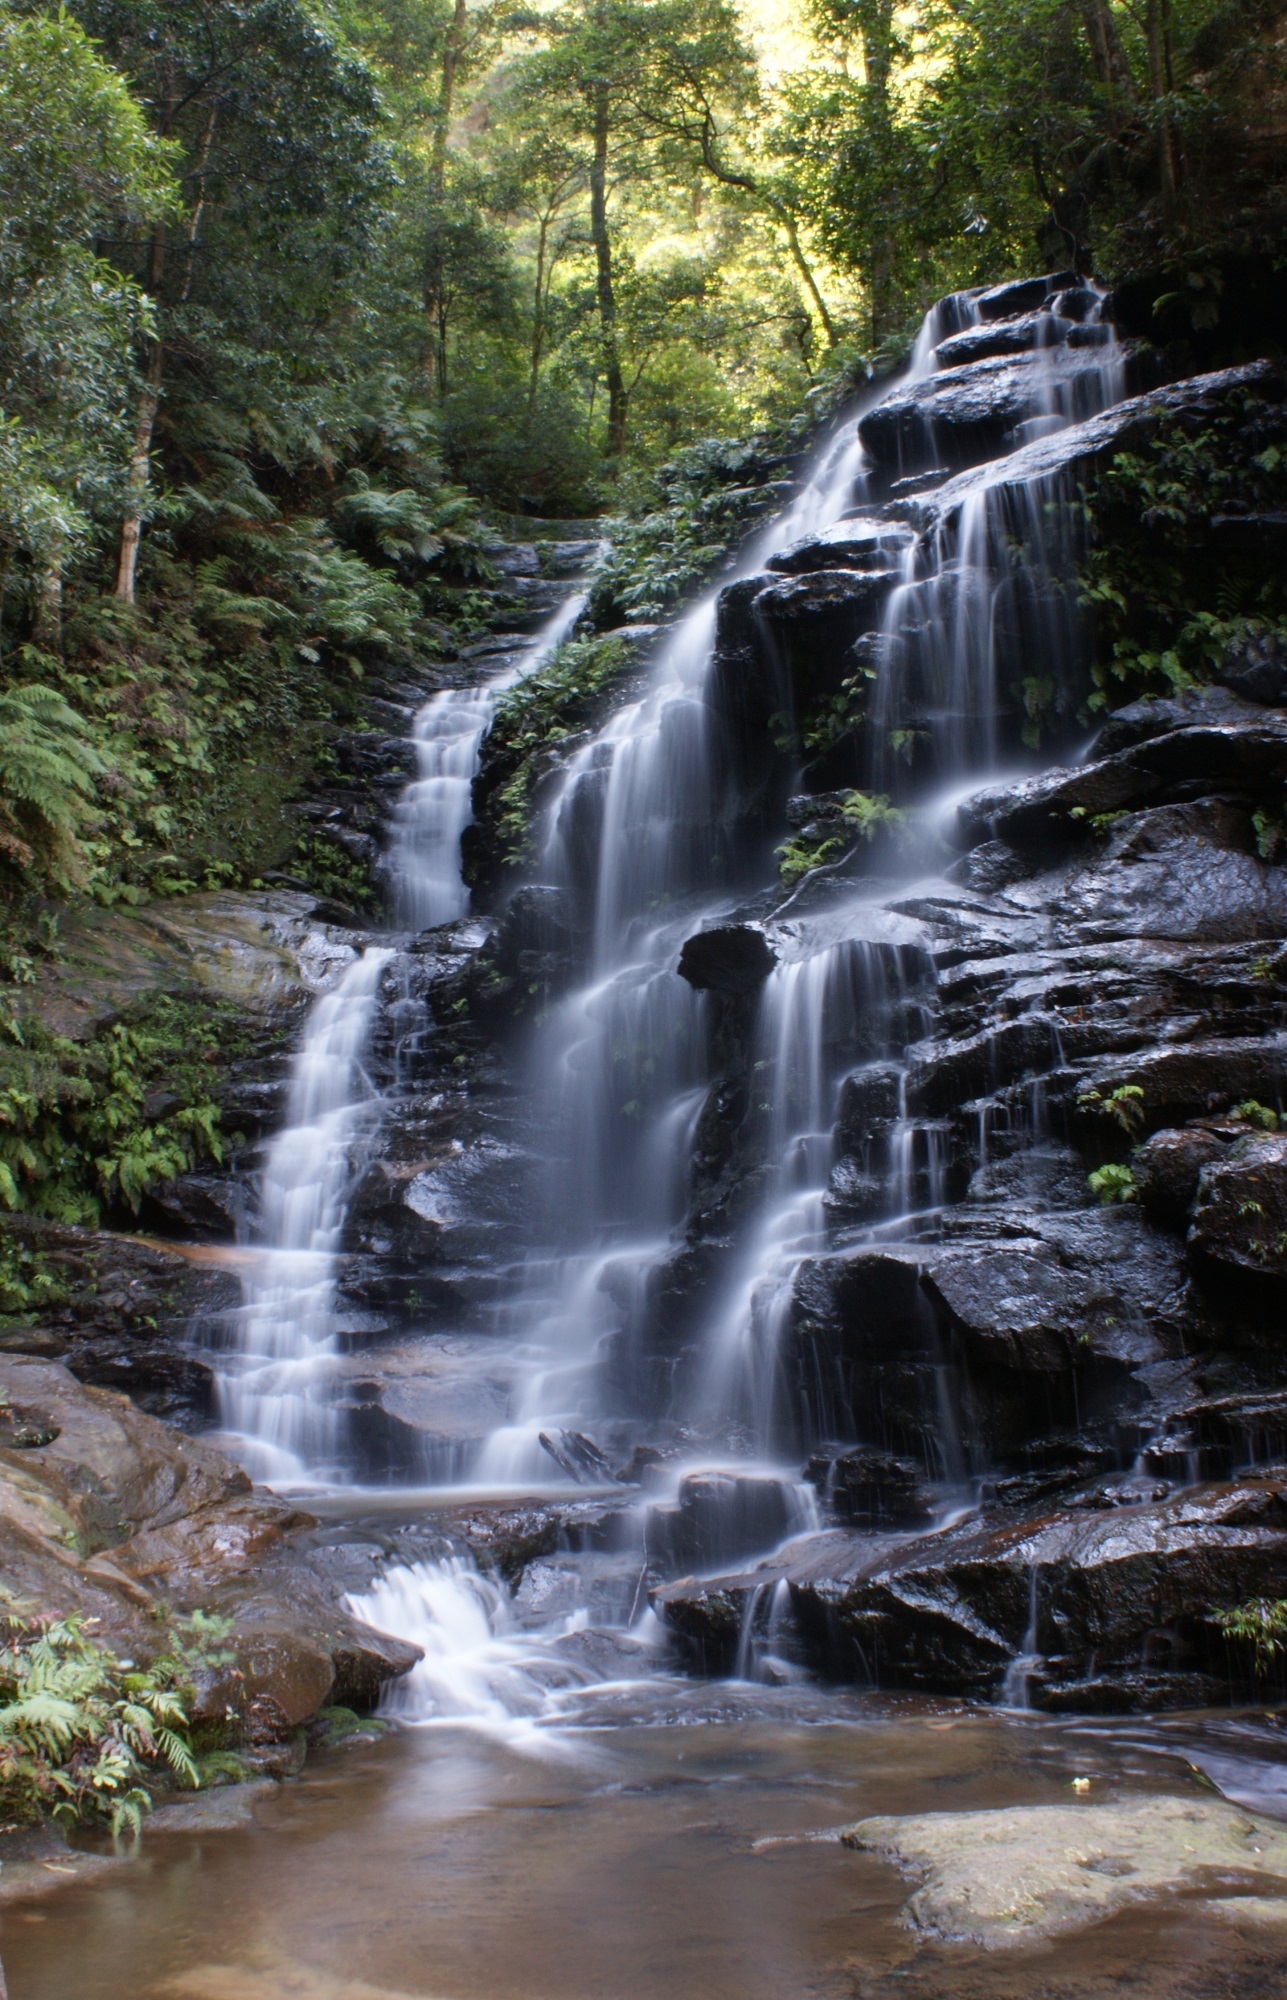
landscape, water, nature, forest, rock, waterfall, river, stream, green, cascade, flowing, scenic, autumn, body of water, australia, outdoors, woods, geology, mountains, wasserfall, water feature, watercourse, empress falls